Hoverhome and Hover Farmstead

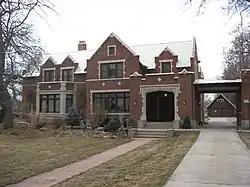

The Hoverhome and Hover Farmstead, at 1303-1309 Hover Rd. in Longmont, Colorado, are the remains of a historic farmstead. The current site was listed on the National Register of Historic Places in 1999.